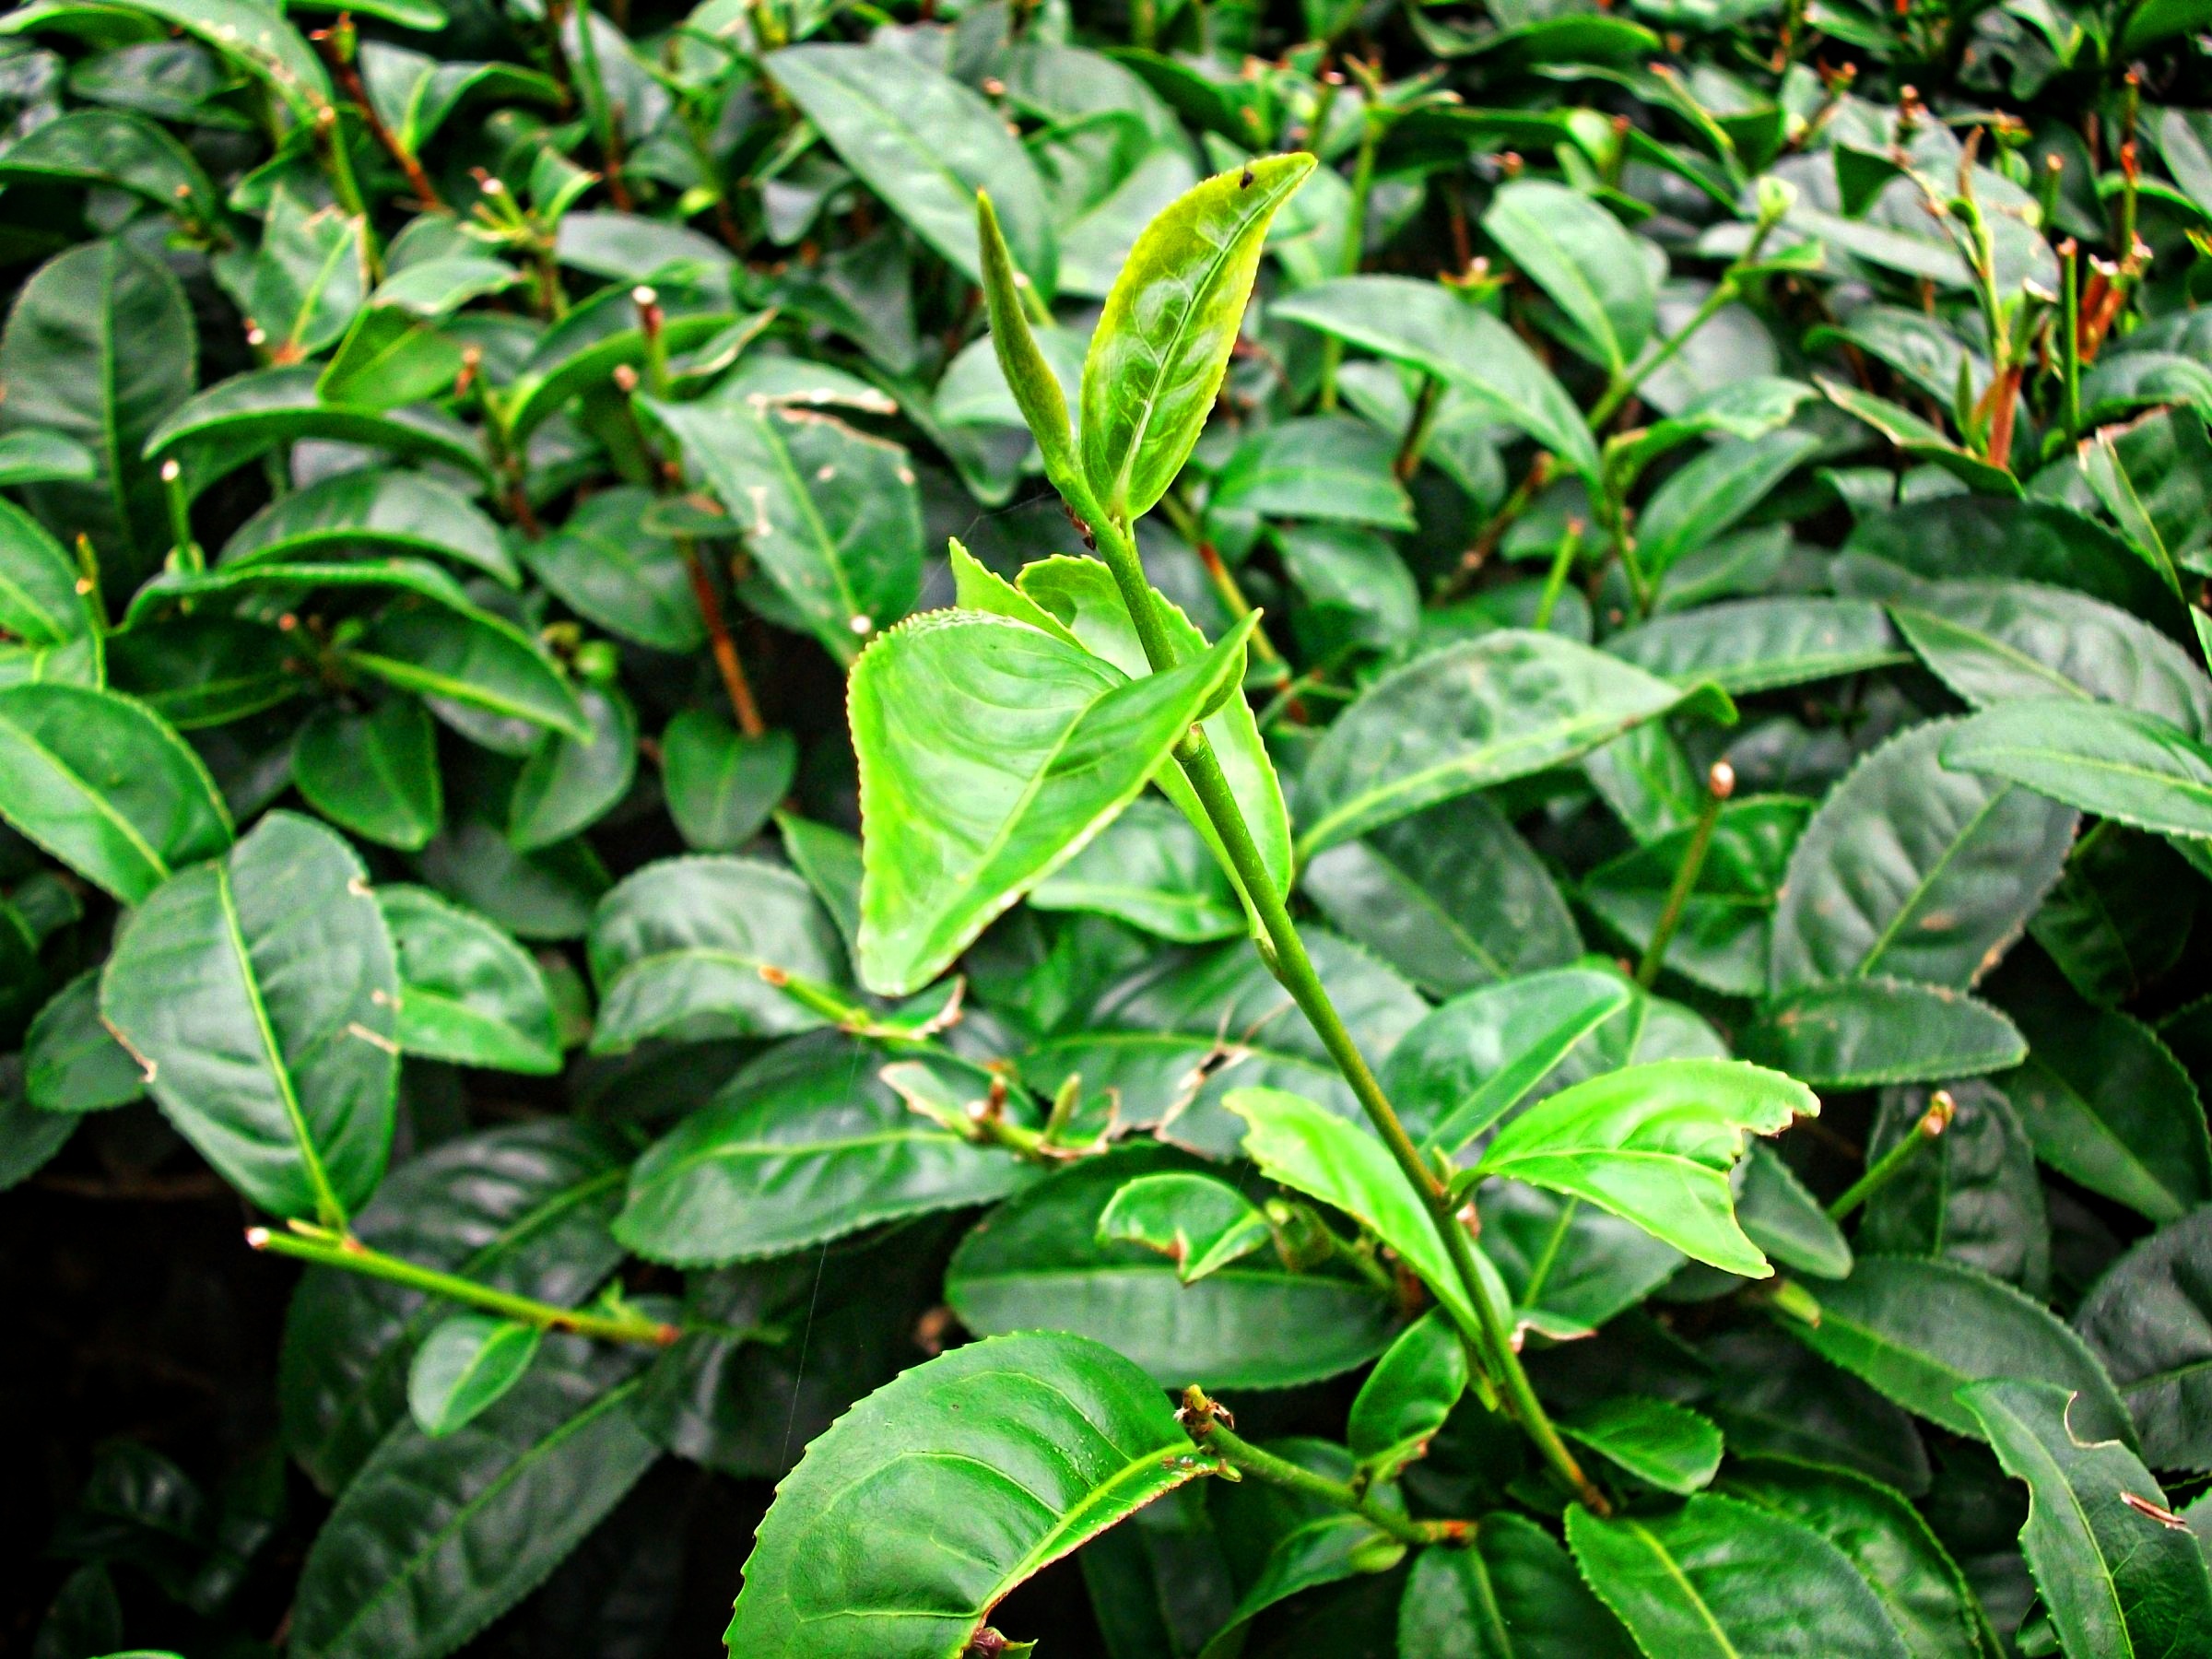
plant, leaf, flower, green, jungle, produce, ivy, botany, garden, flora, life, on, shrub, rainforest, flowering plant, land plant